Largo de São Francisco

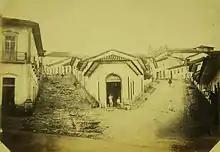
Ladeira do Ouvidor, Largo de São Francisco, ca. 1860.

Largo de São Francisco is home to some important landmarks in the history of São Paulo and is considered one of the city's main Baroque architecture complexes. It is also known as the "ground zero" of Brigadeiro Luís Antônio, one of the city's most important avenues.